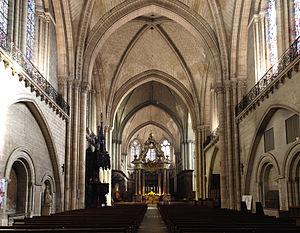
Nef de la cathédrale Saint-Maurice